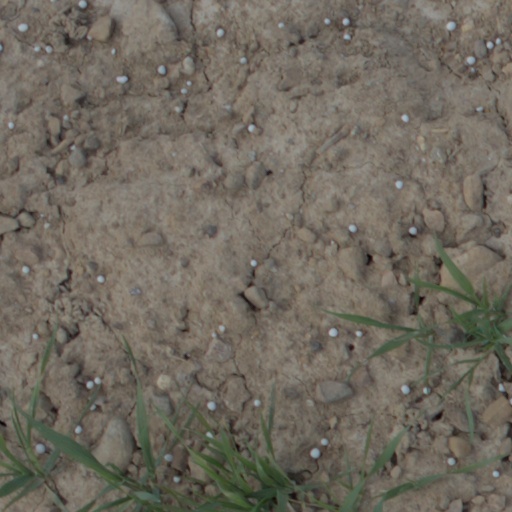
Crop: wheat